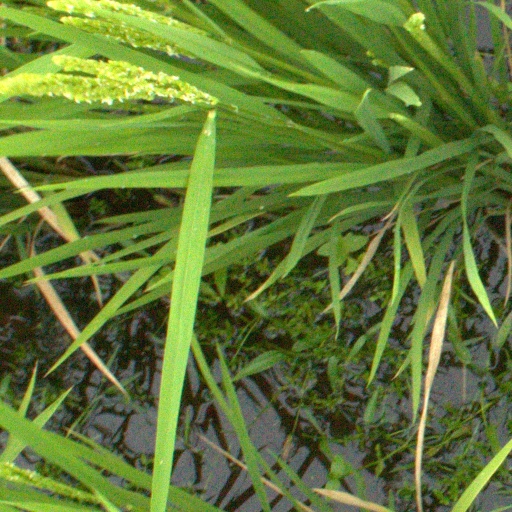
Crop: rice